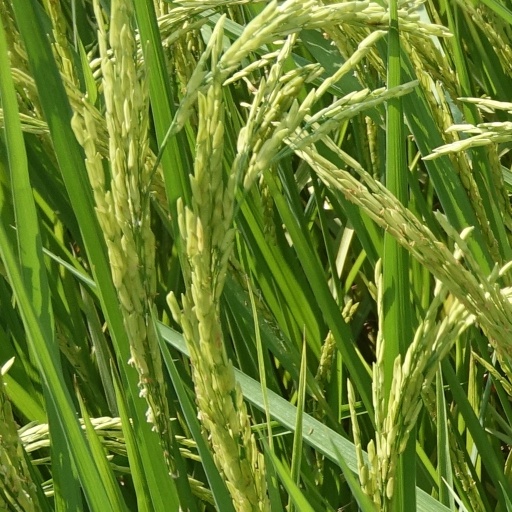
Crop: rice